Euberta, New South Wales

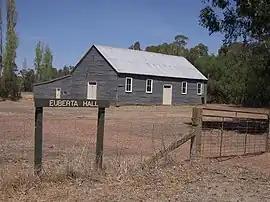
Euberta Hall

Euberta is a farming community in the central Riverina area of New South Wales.